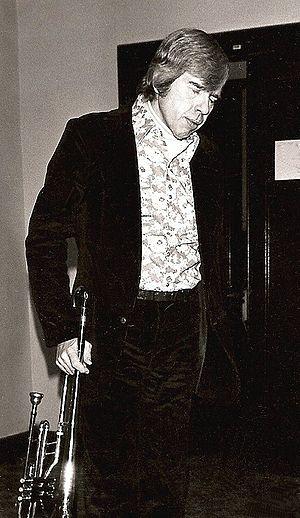
Le NEA Jazz Masters Fellowship est une récompense remise tous les ans depuis 1982 par le National Endowment for the Arts à des musiciens de jazz à la carrière établie en reconnaissance de leur œuvre.